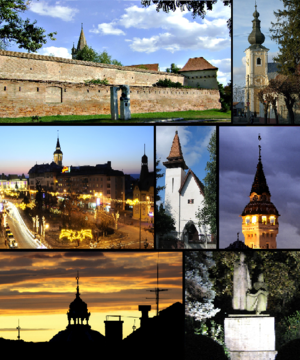
Târgu Mureș
Târgu Mureș, er en by administrativt center i Mureș distrikt i Transsylvanien, Rumænien. Târgu Mureș har 134.290 indbyggere.